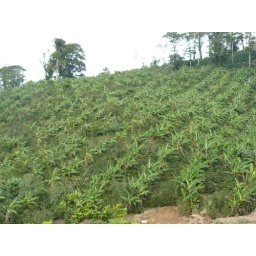
this farm is certified by starbucks cafe practices. those banana trees interspersed with the coffee plants &amp;quot;diversify&amp;quot; this farm.